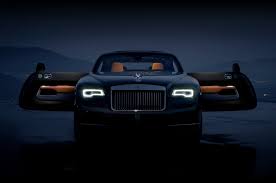
Label: noambulance